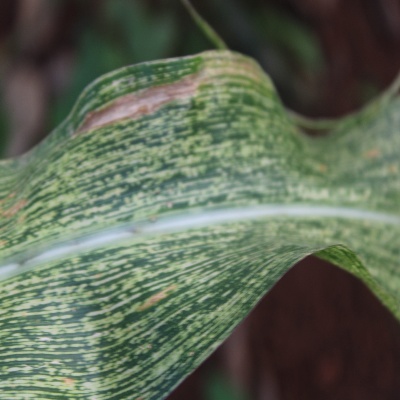
Crop: Maize
Condition: streak virus